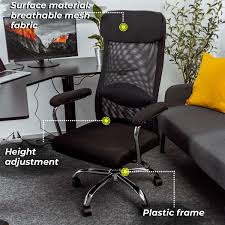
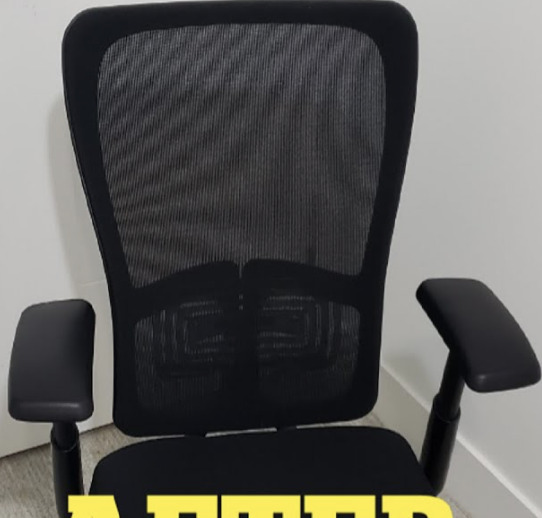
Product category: items_chair
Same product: no